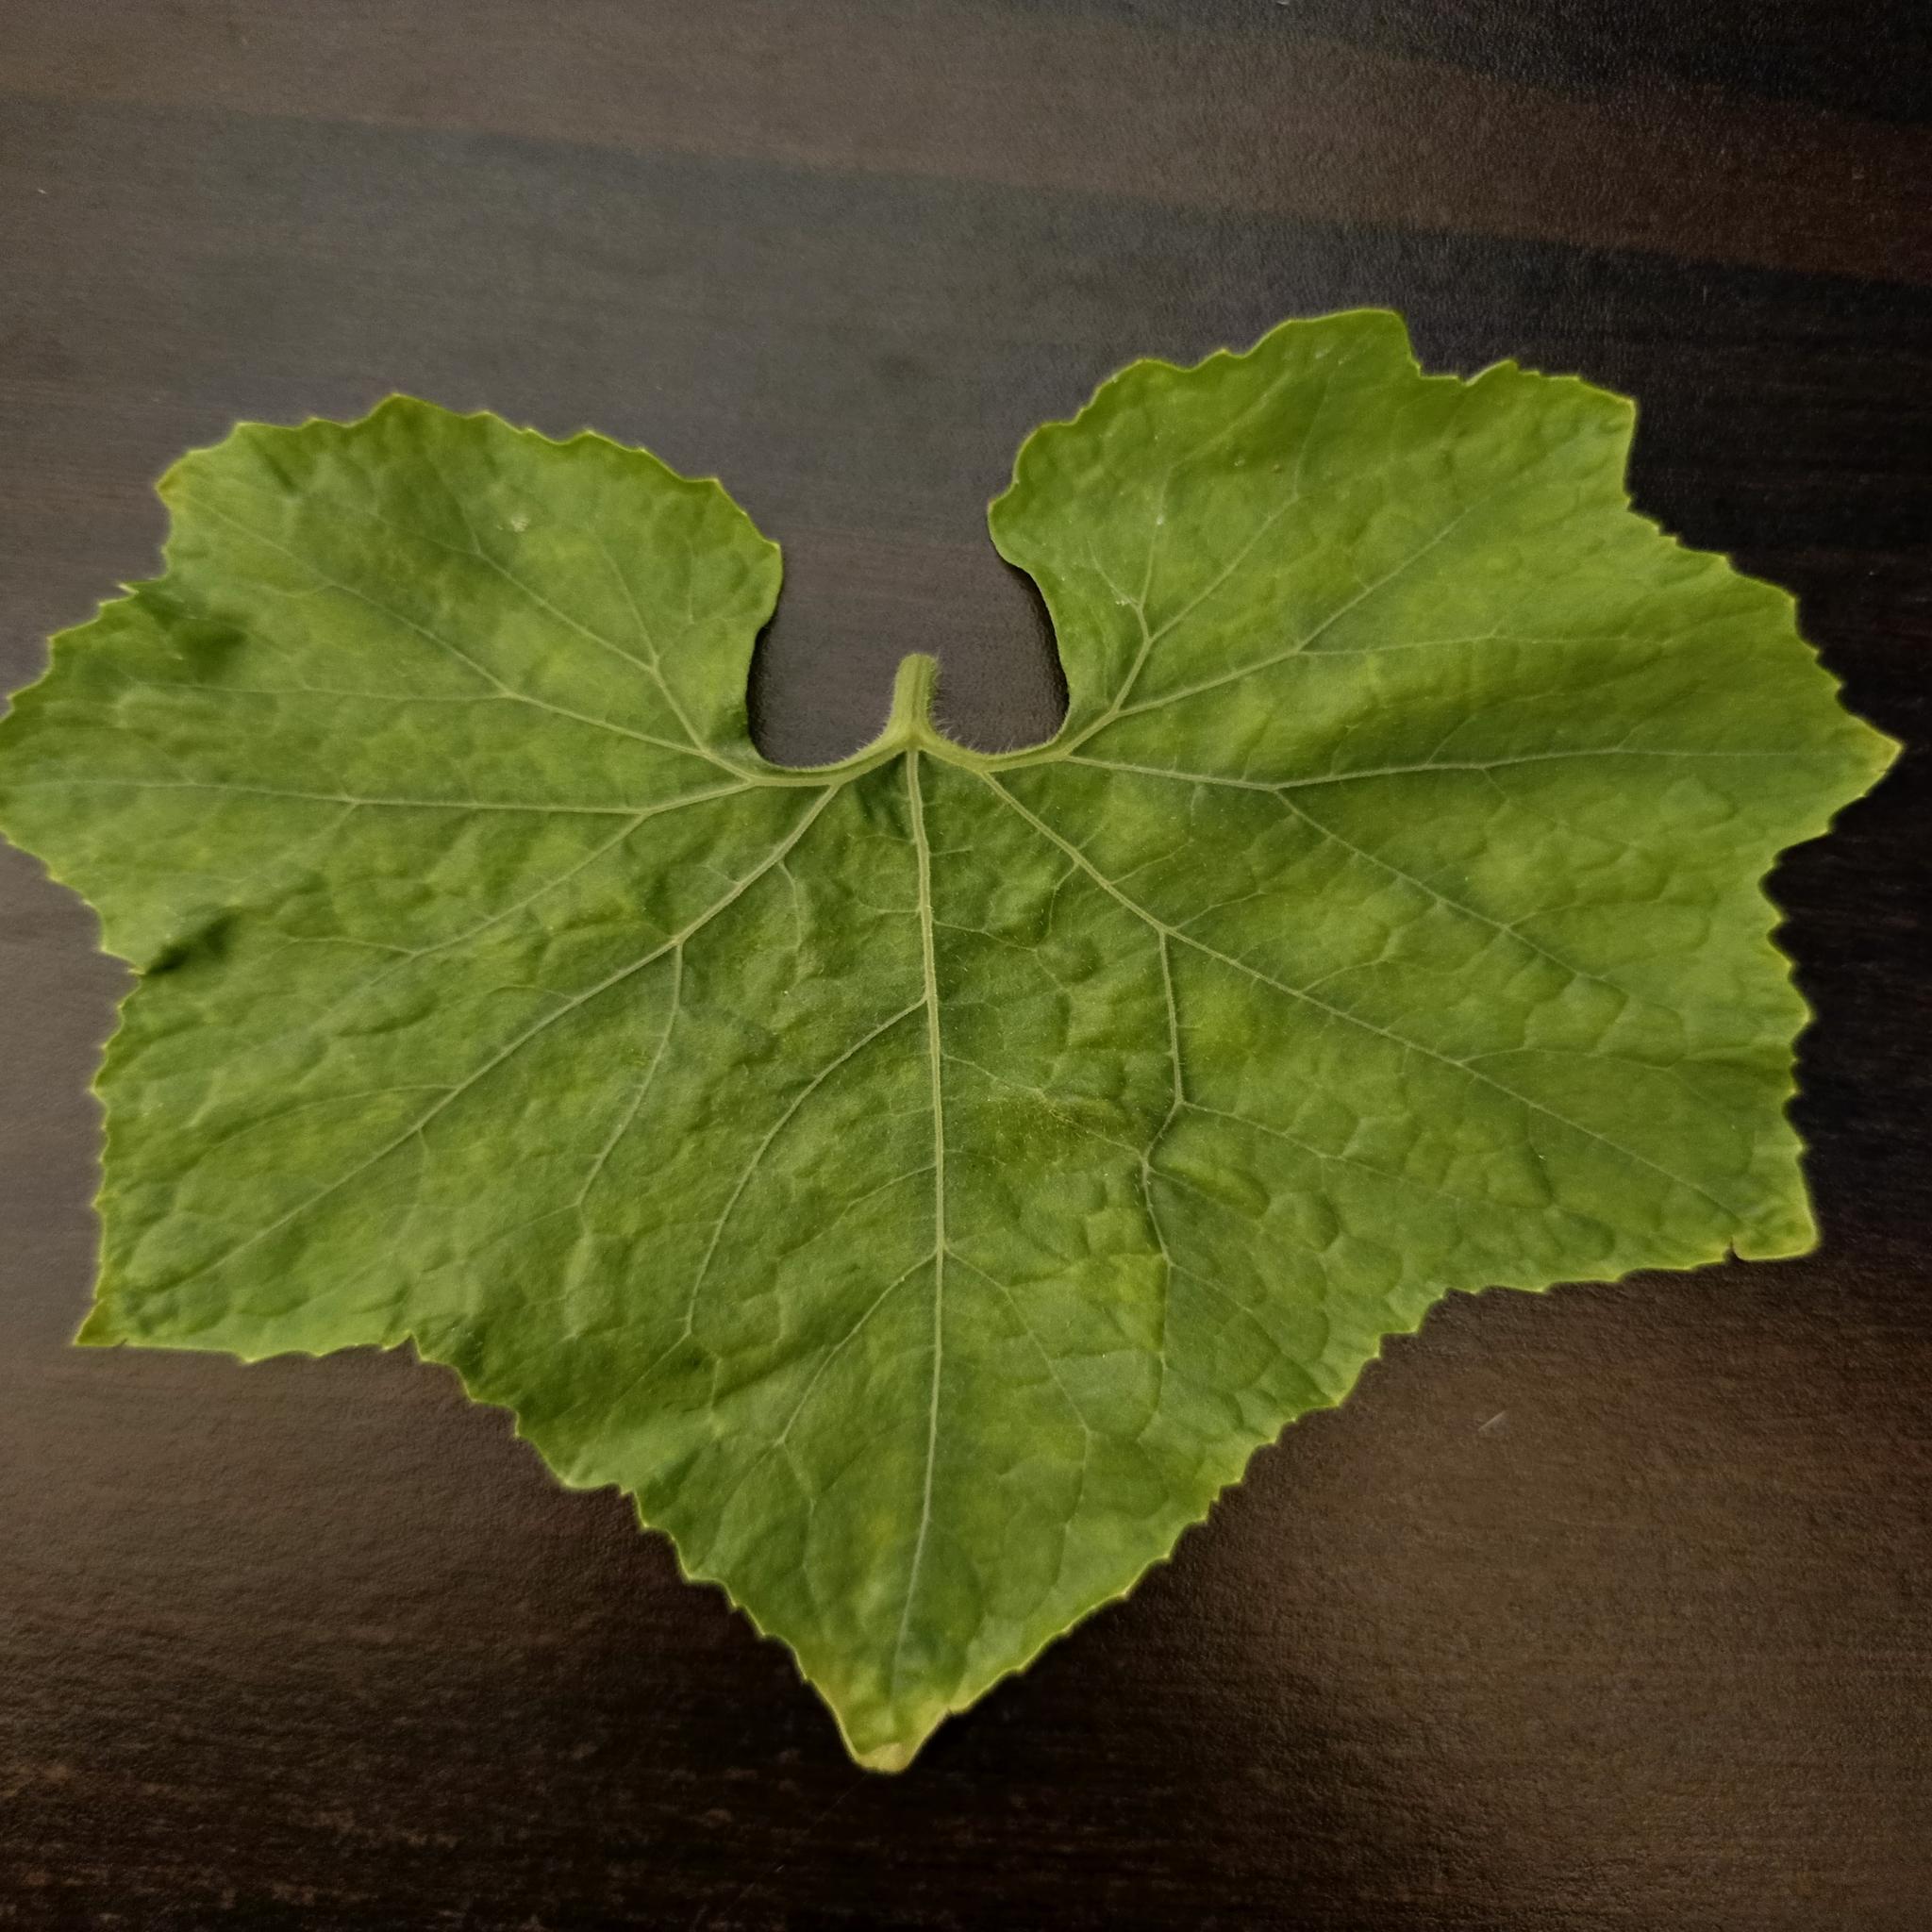
Label: Healthy